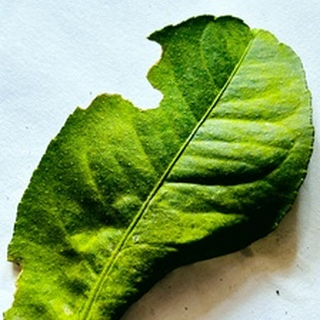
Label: lemon_deficiency